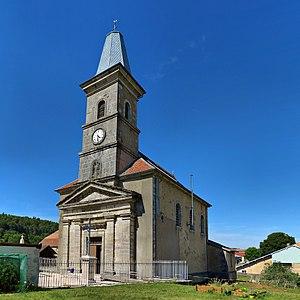
L'église
Ouvans est une commune française située dans le département du Doubs en région Bourgogne-Franche-Comté.